History of the Canton of Aargau

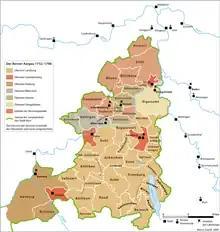
Chief offices in Bernese Aargau 1732–1798

It is challenging to ascertain the precise age of the earliest castles. The history of Alt-Homberg Castle in Fricktal can be traced back to at least the 10th century. Lenzburg Castle, the largest and most significant castle complex in Aargau, was constructed in the early 11th century and first mentioned in a document in 1036. It was the ancestral seat of the Counts of Lenzburg, who exercised authority over the Seetal valley. A second centre of power was located around Baden with Stein Castle.